Tricity Landscape Park

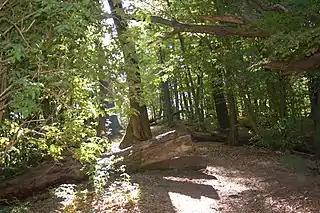
View of the Tricity Landscape Park forested area

The Tri-City Landscape Park was established on May 3, 1979 by a Resolution of the Provincial National Council in Gdańsk. According to this resolution, the area of the park was 20,104 ha. The area of the park was changed twice. In 1994 (with effect from 1995), the area was increased to 20,312 ha (including by including forests south of Słowackiego Street, as well as municipal forests) and its buffer zone was designated after 15 years of operation. In 1998, a forest enclave of the village of Łężyce was separated from the area of TPK, which led to a reduction of the area to 19,930 ha.